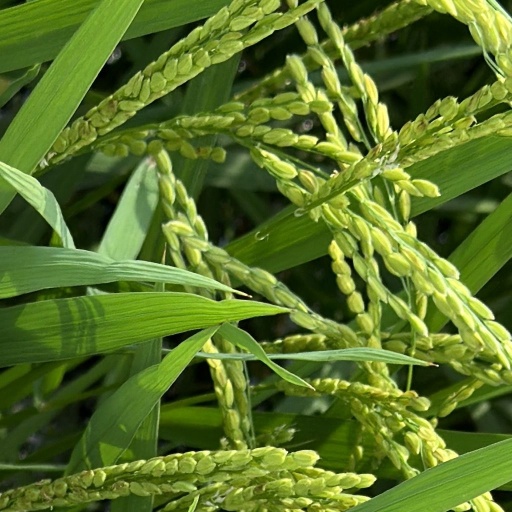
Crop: rice